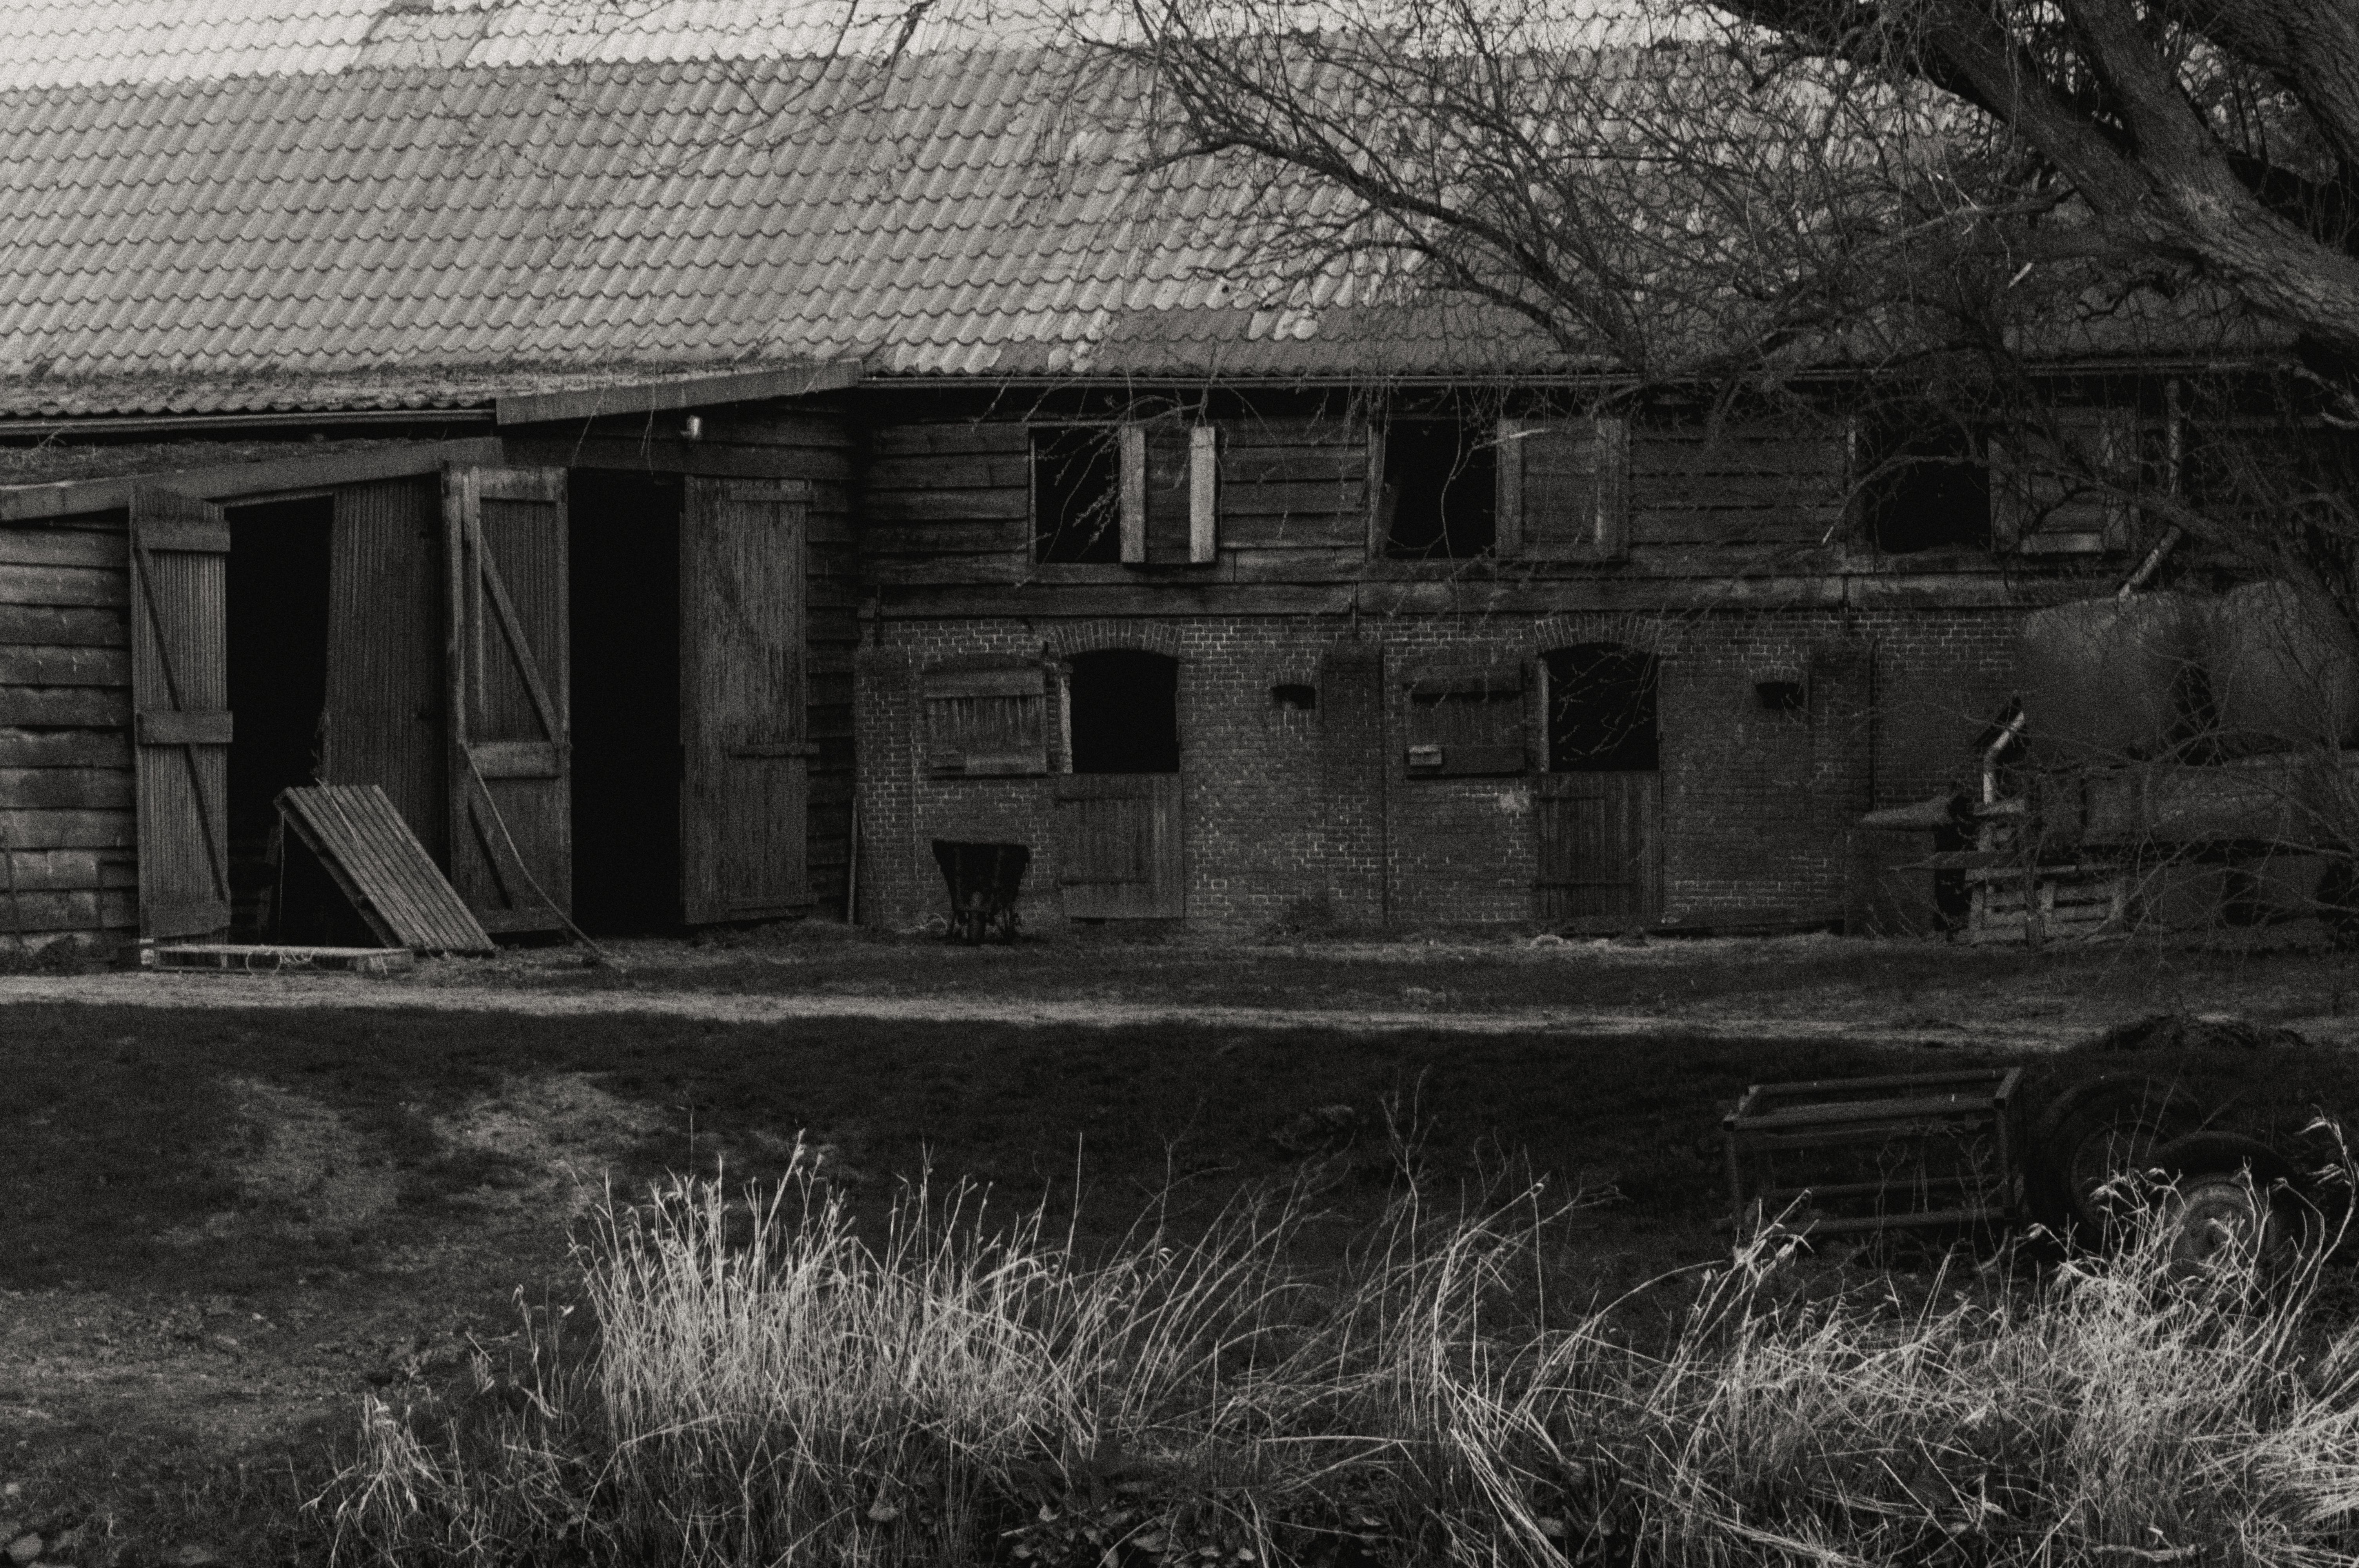
nature, outdoor, black and white, photography, house, building, home, shack, darkness, nikon, monochrome, nederland, netherlands, zuidholland, ruins, outdoorphotography, paulvandevelde, pdvandevelde, padagudaloma, natuurfotografie, dordrecht, biesbosch, nederlandinfotos, hollandse, stables, rural area, ottersluis, stallen, monochrome photography